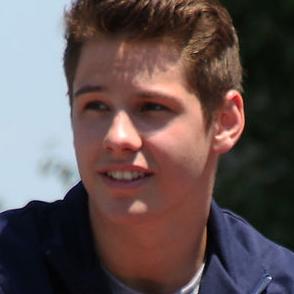
Age: 17